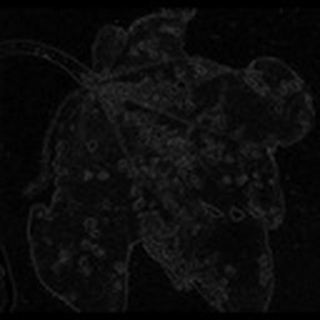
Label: cotton_bacterial_blight